Junkers G 31

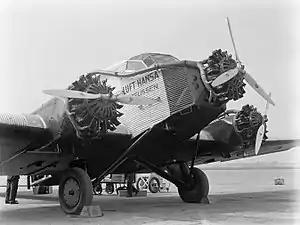
Junkers G31

The Junkers G 31 was an advanced tri-motor airliner designed and produced by the German aircraft manufacturer Junkers. It would be the first airliner operated by Deutsche Luft Hansa to feature a flight attendant.